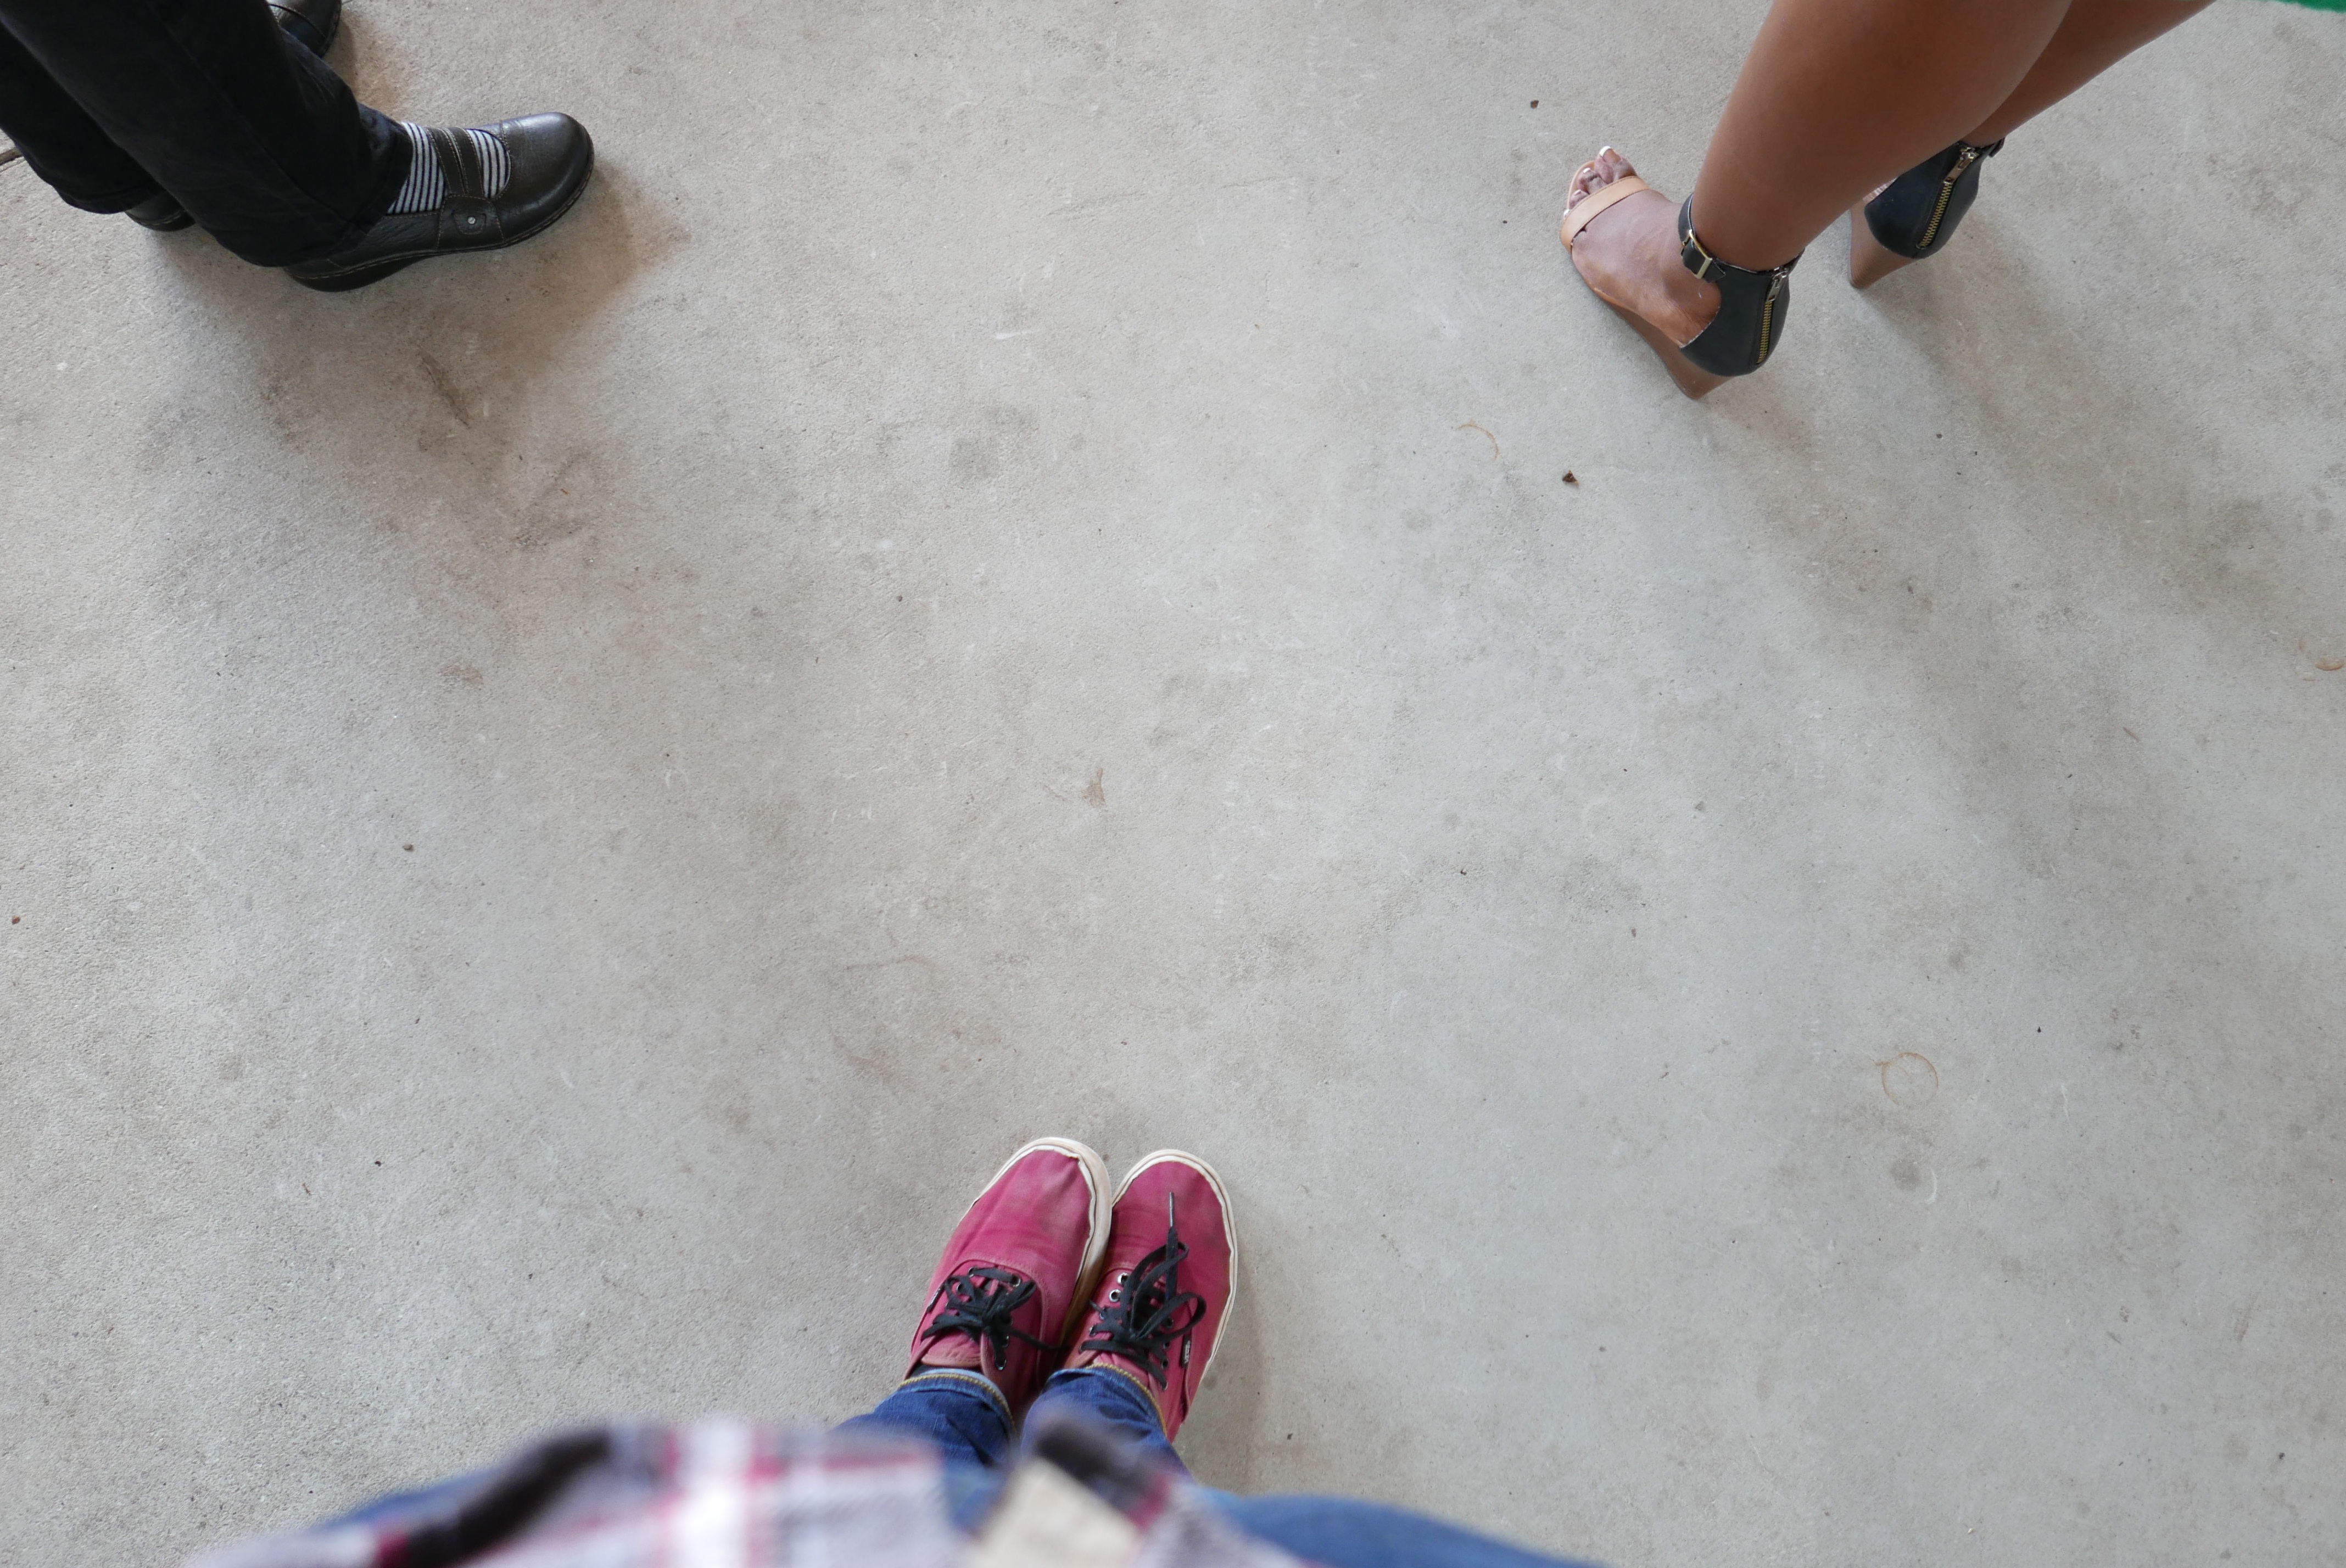
hand, shoe, leg, footwear